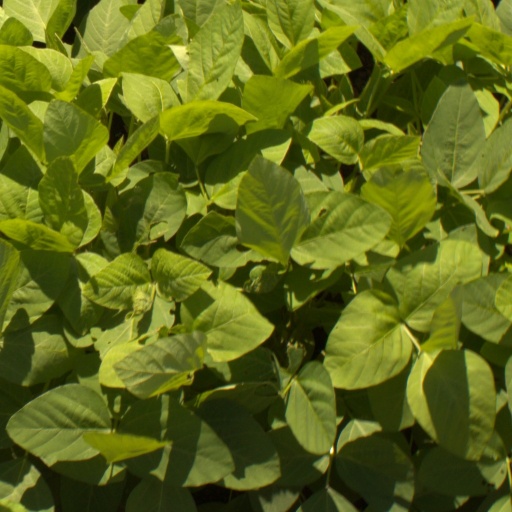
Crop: soybean